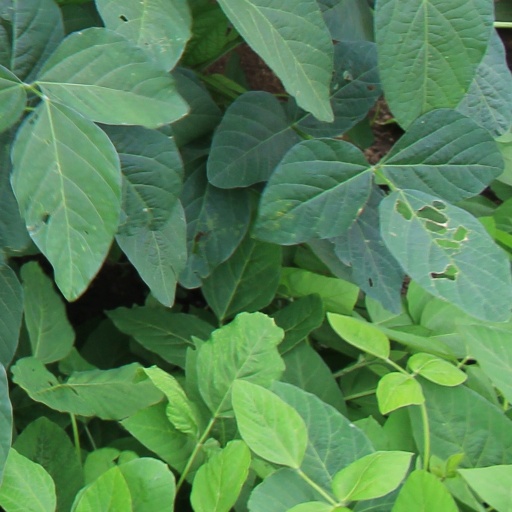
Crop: soybean